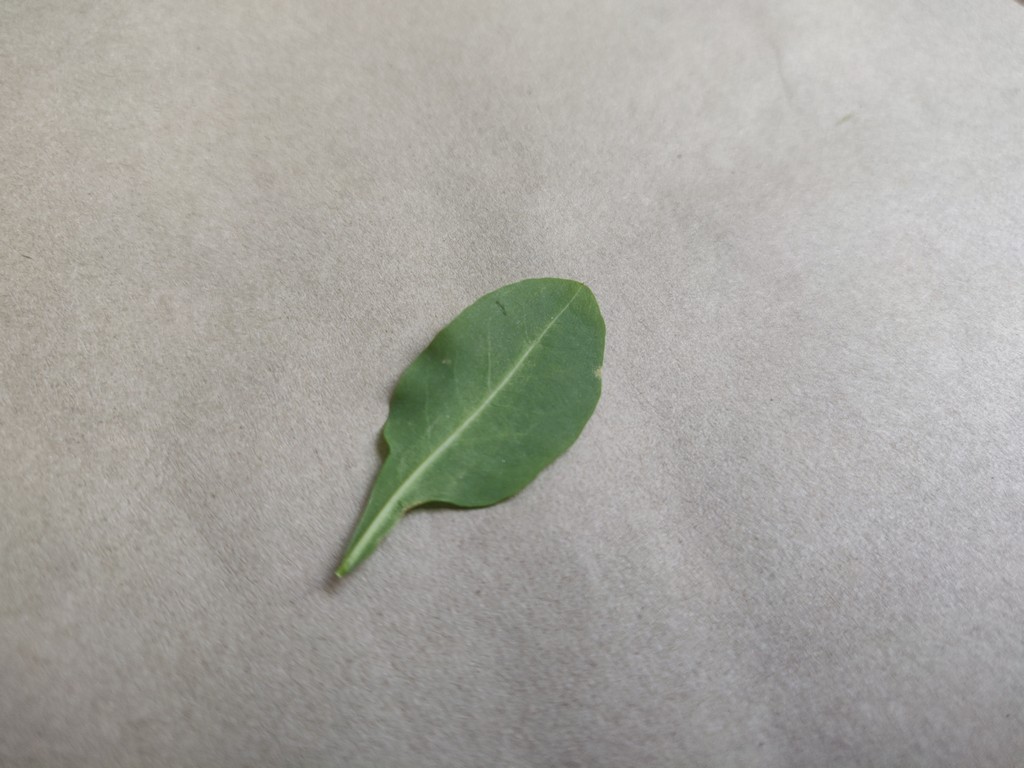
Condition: Healthy
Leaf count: single
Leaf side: back